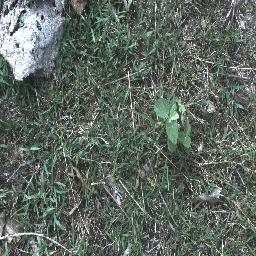
Label: negative